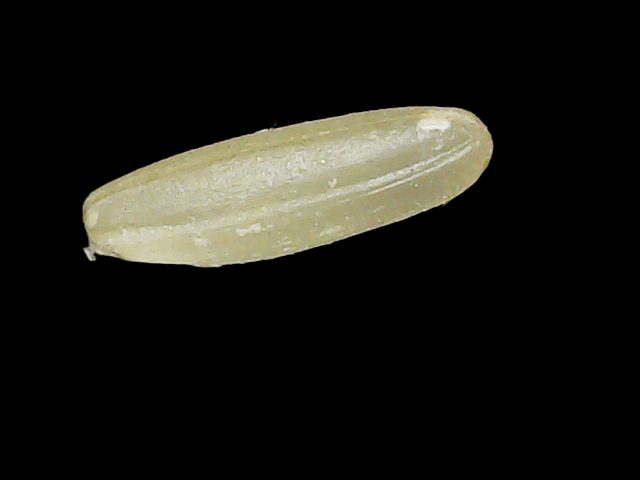
Rice variety: Binadhan17